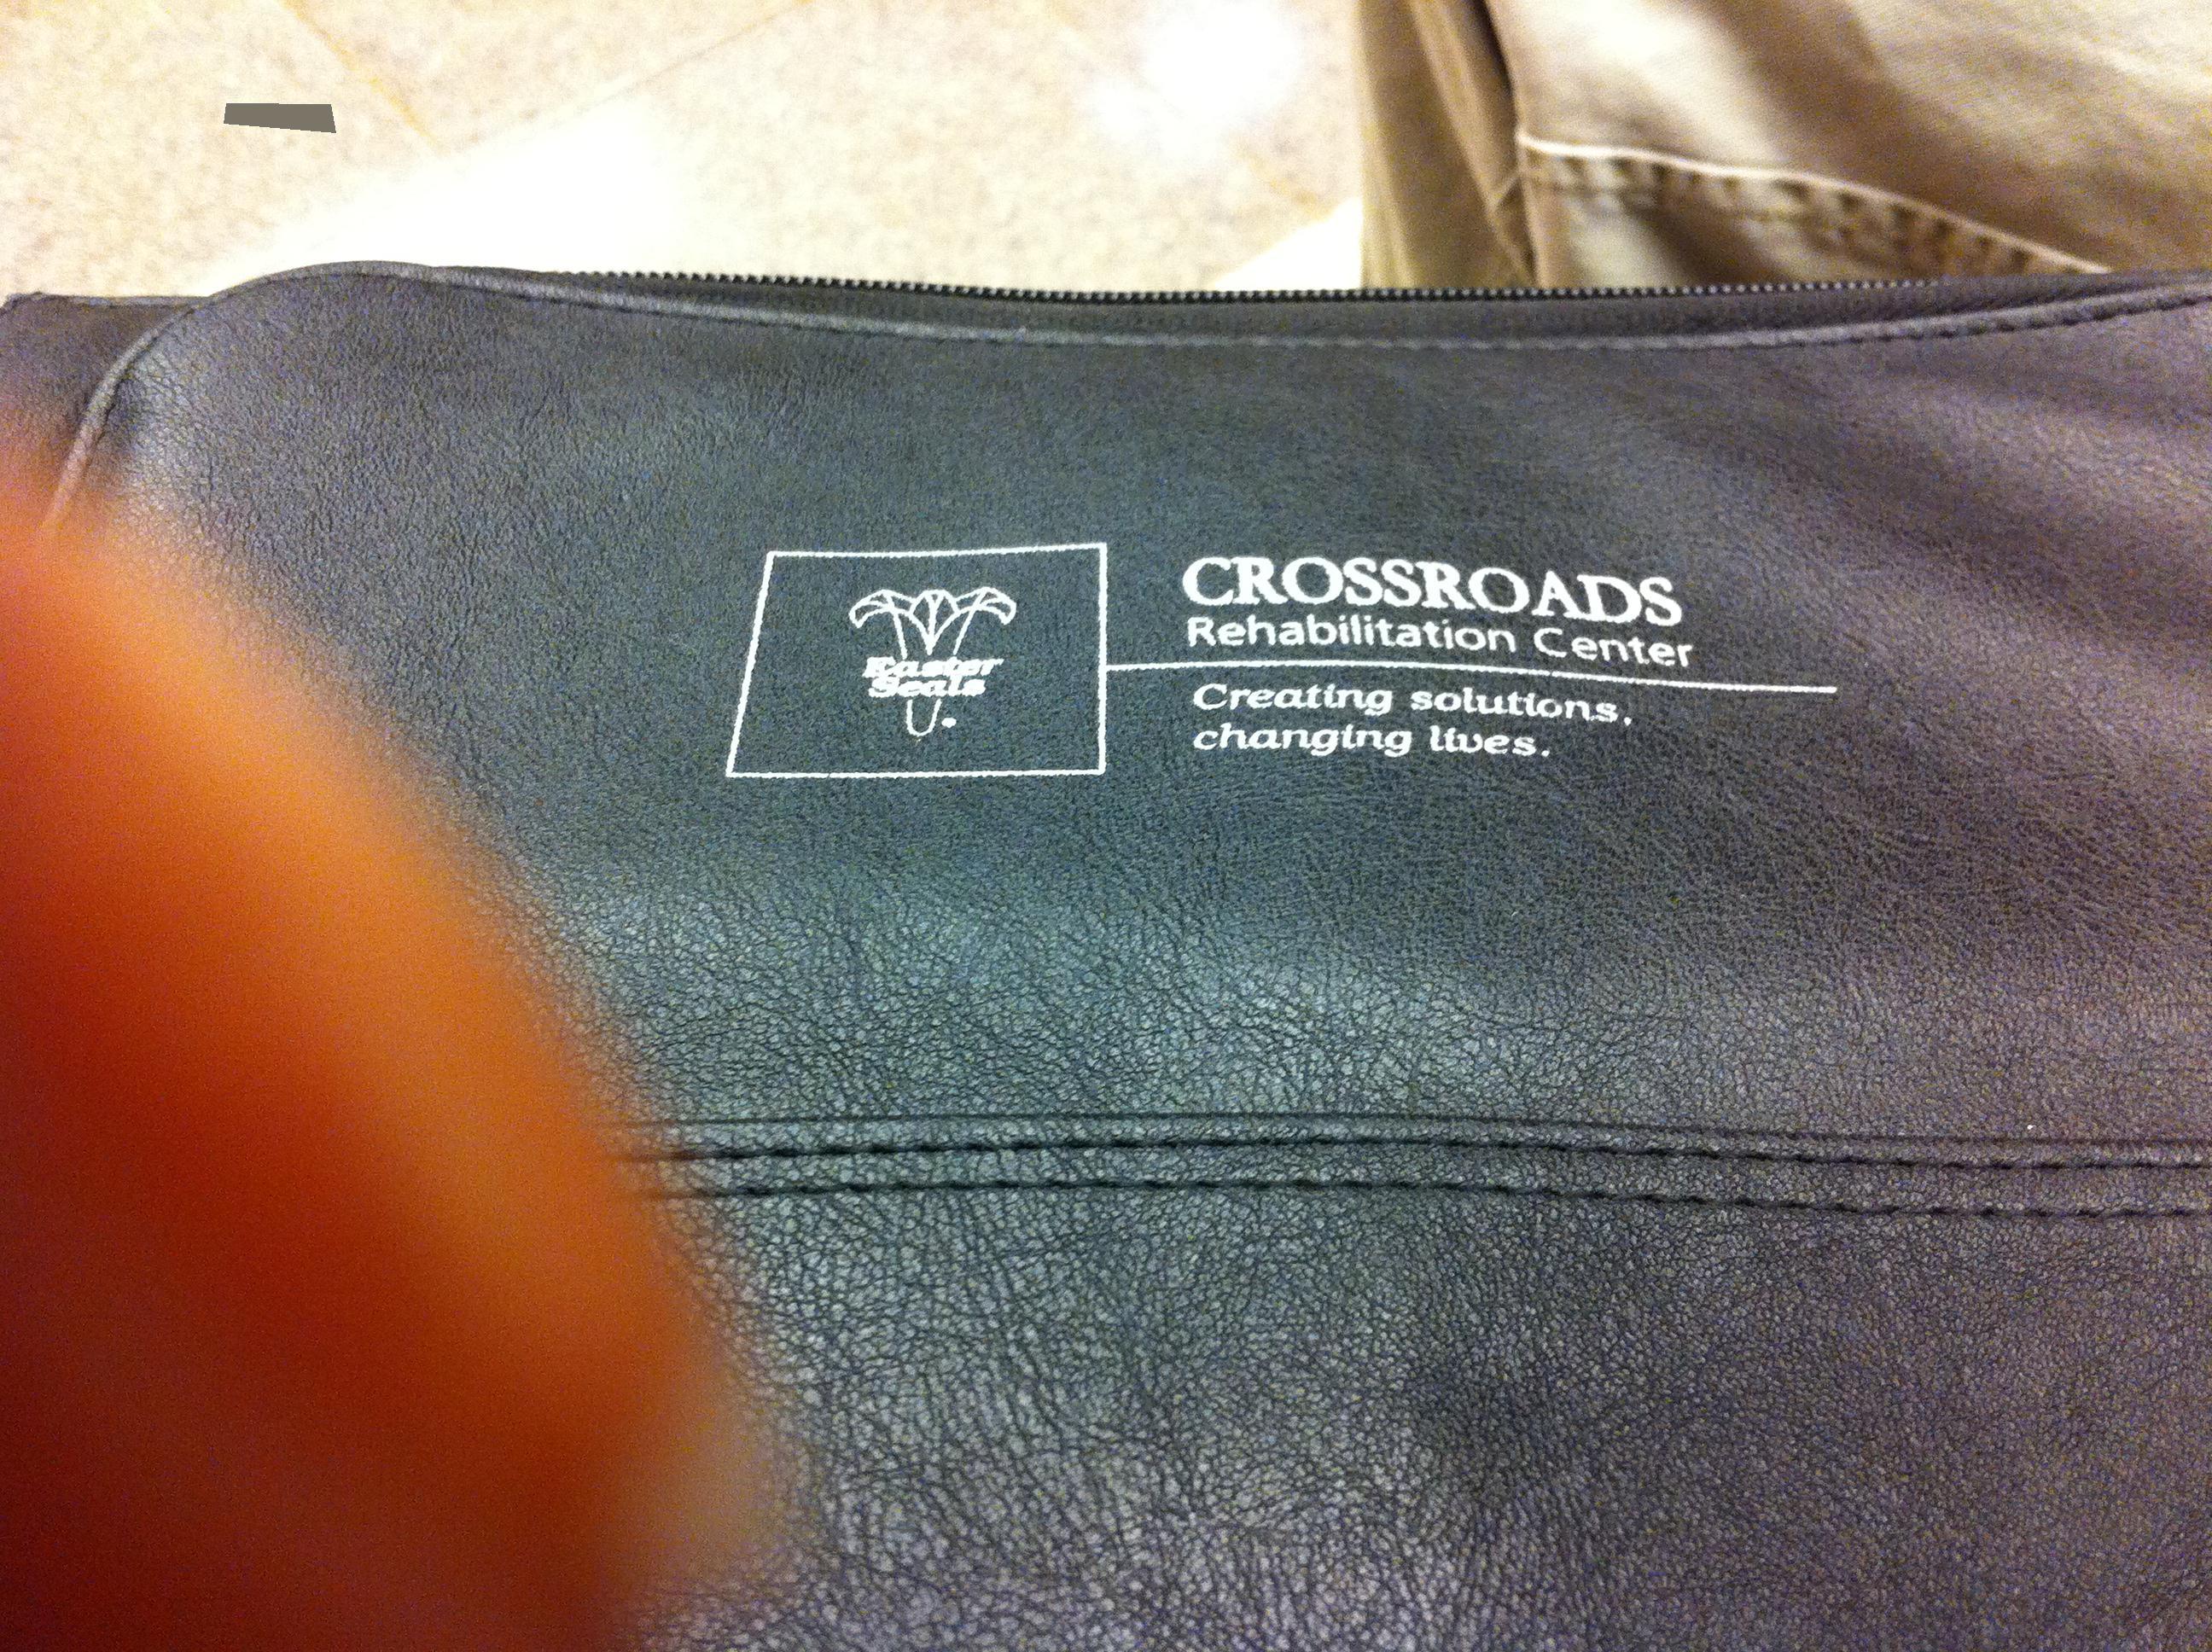Question: You guys questions about assistive technologies to feed my Q
Answer: unanswerable